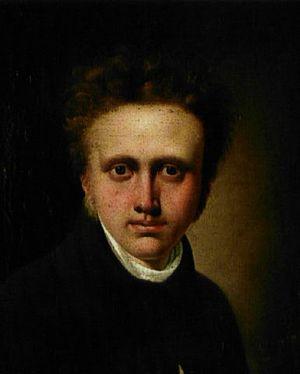
Ferdinand Wolfgang Flachenecker était un peintre allemand.